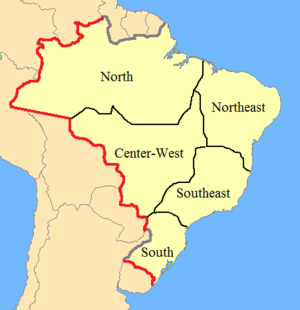
L’empire du Brésil ou, abusivement, l’Empire brésilien est une entité politique qui occupe, au xixᵉ siècle, sensiblement les territoires qui constituent le Brésil actuel. Il s'agit alors d'une monarchie constitutionnelle parlementaire et représentative dont les souverains successifs sont les empereurs Pierre Iᵉʳ et Pierre II, tous deux membres de la maison de Bragance, une branche de la dynastie capétienne vieille de mille ans. D'abord colonie du royaume de Portugal, le Brésil devient le siège de l'empire colonial portugais en 1808, lorsque le futur roi Jean VI, alors régent de Portugal, s'enfuit de son pays après son invasion par les troupes de Napoléon Iᵉʳ. La famille royale s'installe alors avec son gouvernement dans la ville brésilienne de Rio de Janeiro. Quelques années après la libération du Portugal, Jean VI retourne en Europe en 1821, mais laisse son fils aîné et héritier, l'infant Pierre, à la tête du Brésil en qualité de régent.